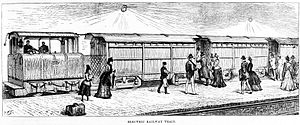
Northern line / Historie / Dannelse
City & South London Railway-tog, 1890.
Northern line er en bane i London Underground-netværket. Den er farvet sort på netværkskortet.